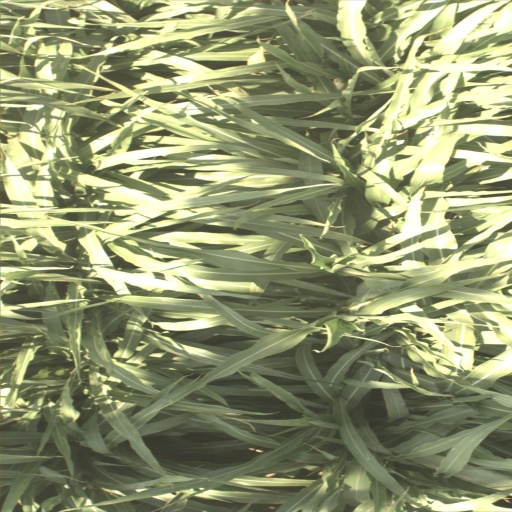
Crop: sorghum